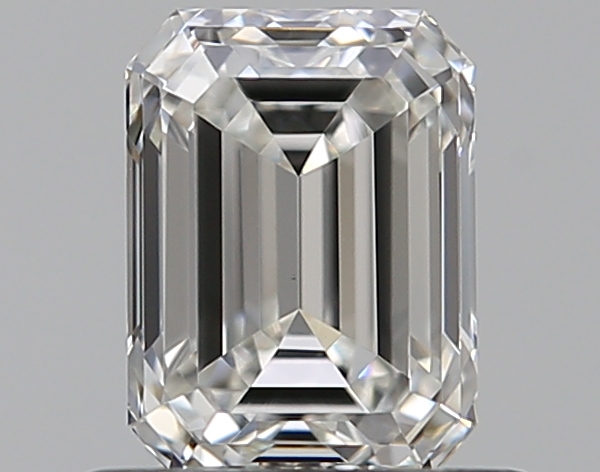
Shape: emerald
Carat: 0.7
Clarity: VS1
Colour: G
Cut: EX
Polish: EX
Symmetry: VG
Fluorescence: N
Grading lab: GIA
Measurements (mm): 5.73 x 4.24 x 2.89